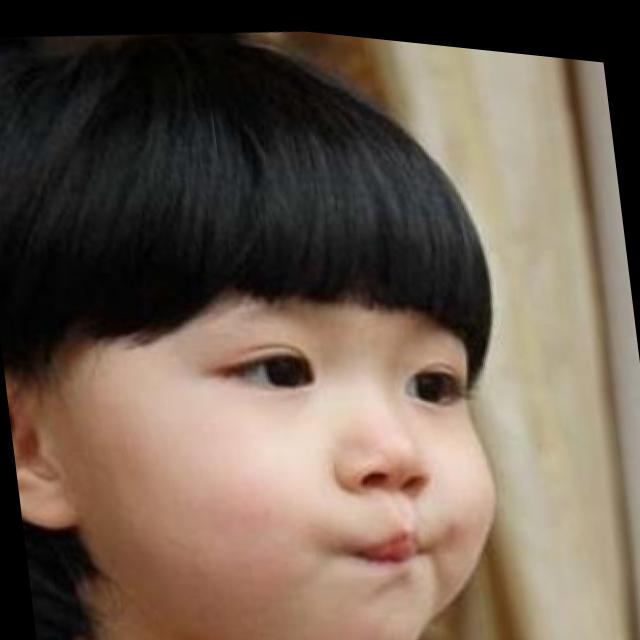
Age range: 0-12